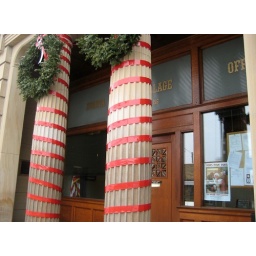
I was trying to take a picture of the sign above the door, but the columns wouldn't have that.